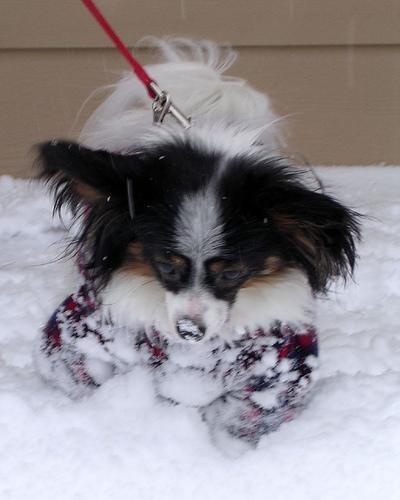
papillon